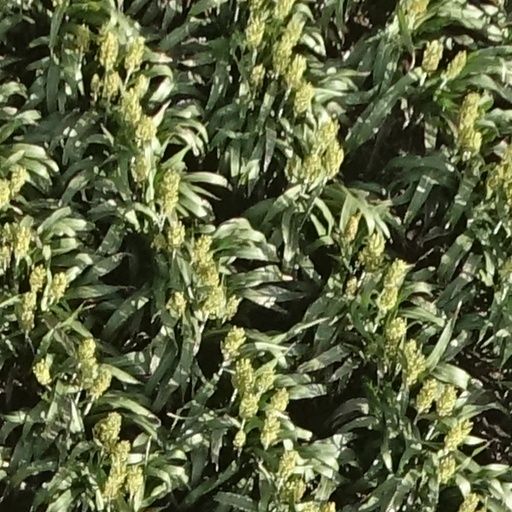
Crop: sorghum